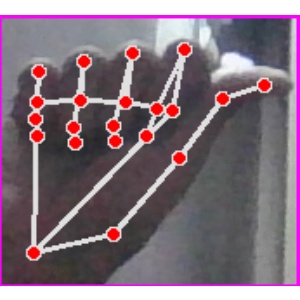
अक्षर: छ